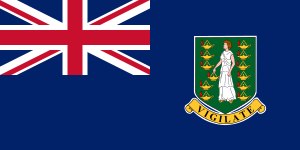
Jomfruøerne
Britiske Jomfruøer
Jomfruøerne er en øgruppe i det Caribiske Hav. Øerne er delt mellem de Britiske Jomfruøer mod nord og øst og de Amerikanske Jomfruøer centralt og mod syd, samt de Spanske Jomfruøer mod vest.